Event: Nepal Earthquake
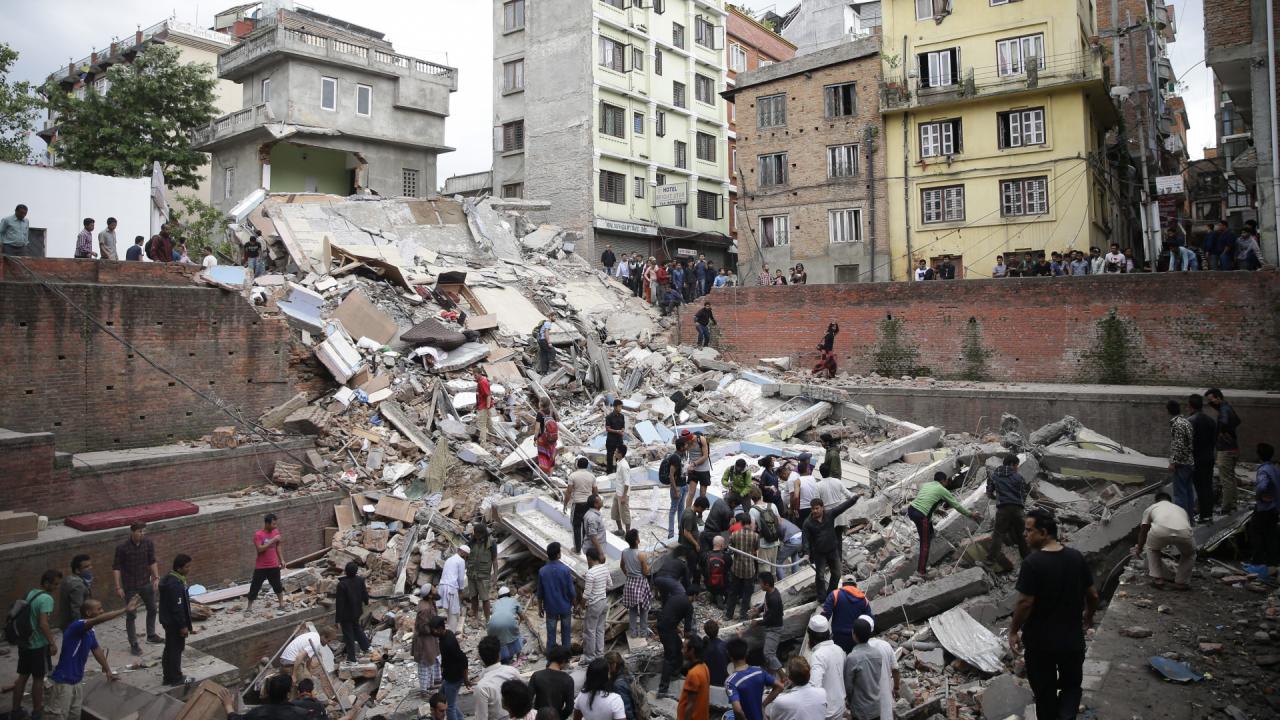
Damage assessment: damage